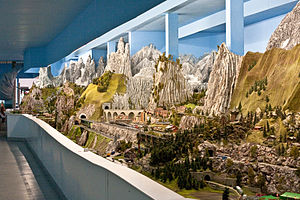
Der Deutschlandexpress
Udsnit af Der Deutschlandexpress med Alperne.
Der Deutschlandexpress var en modeljernbaneudstilling i Nordsternpark i den tyske storby Gelsenkirchen. Med 700 m² var det Tysklands tredje- og verdens fjerdestørste modeljernbaneanlæg, kun overgået af Miniatur Wunderland i Hamburg, Loxx i Berlin og Northlandz i New Jersey. Anlægget var i Skala H0, digitalstyret og baseret på Märklins systemer.